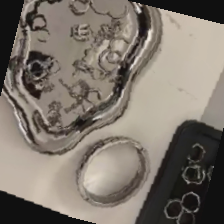
Label: has bracelet mod